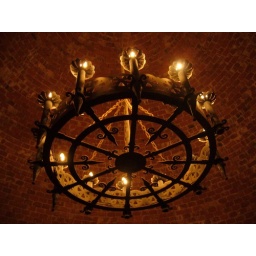
Lights in the tower of a castle near Sigulda, Latvia.